Qingnianhu Park

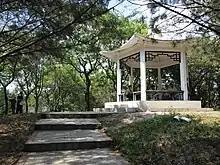
Qingnianhu Park

Qingnianhu Park (literally "Youth Lake") is a city park in Beijing, situated in Dongcheng District, west of Andingmenwai Street. The park was built in 1960 and covers an area of . Qingnianhu, or Youth Lake, accounts for about a third of the park's area. The lake was dug by teenage volunteers organized by the local government in 1958. Public transportation can be used to get to the park, which lies just outside Ditan station served by bus lines 18, 104, and 108. An entrance fee of 2 yuan is required as of 2012.